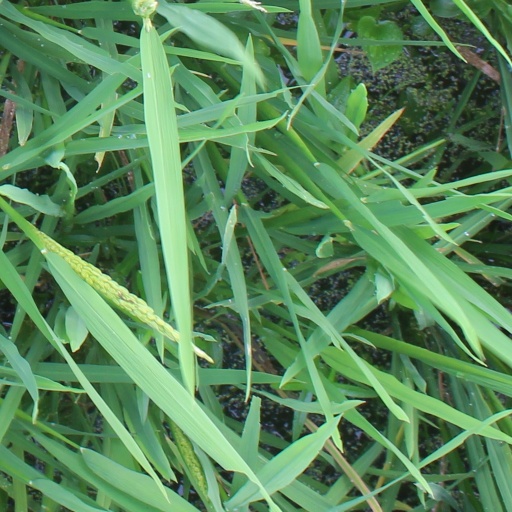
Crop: rice